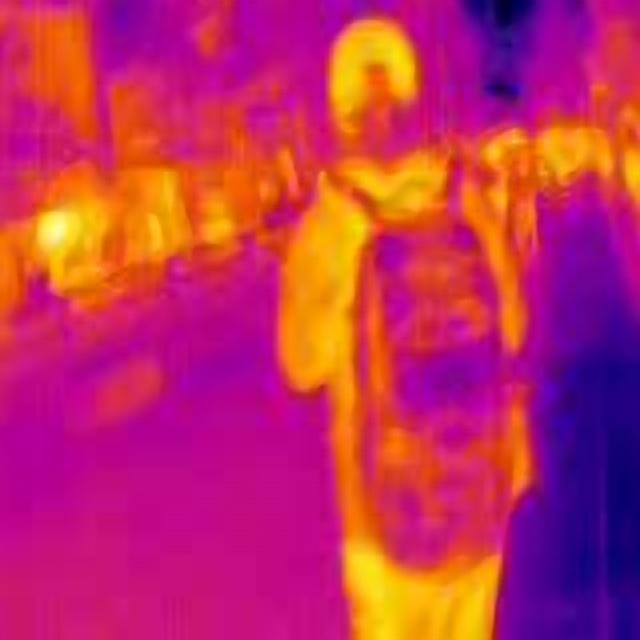
Detected objects:
label: person
label: person
label: person